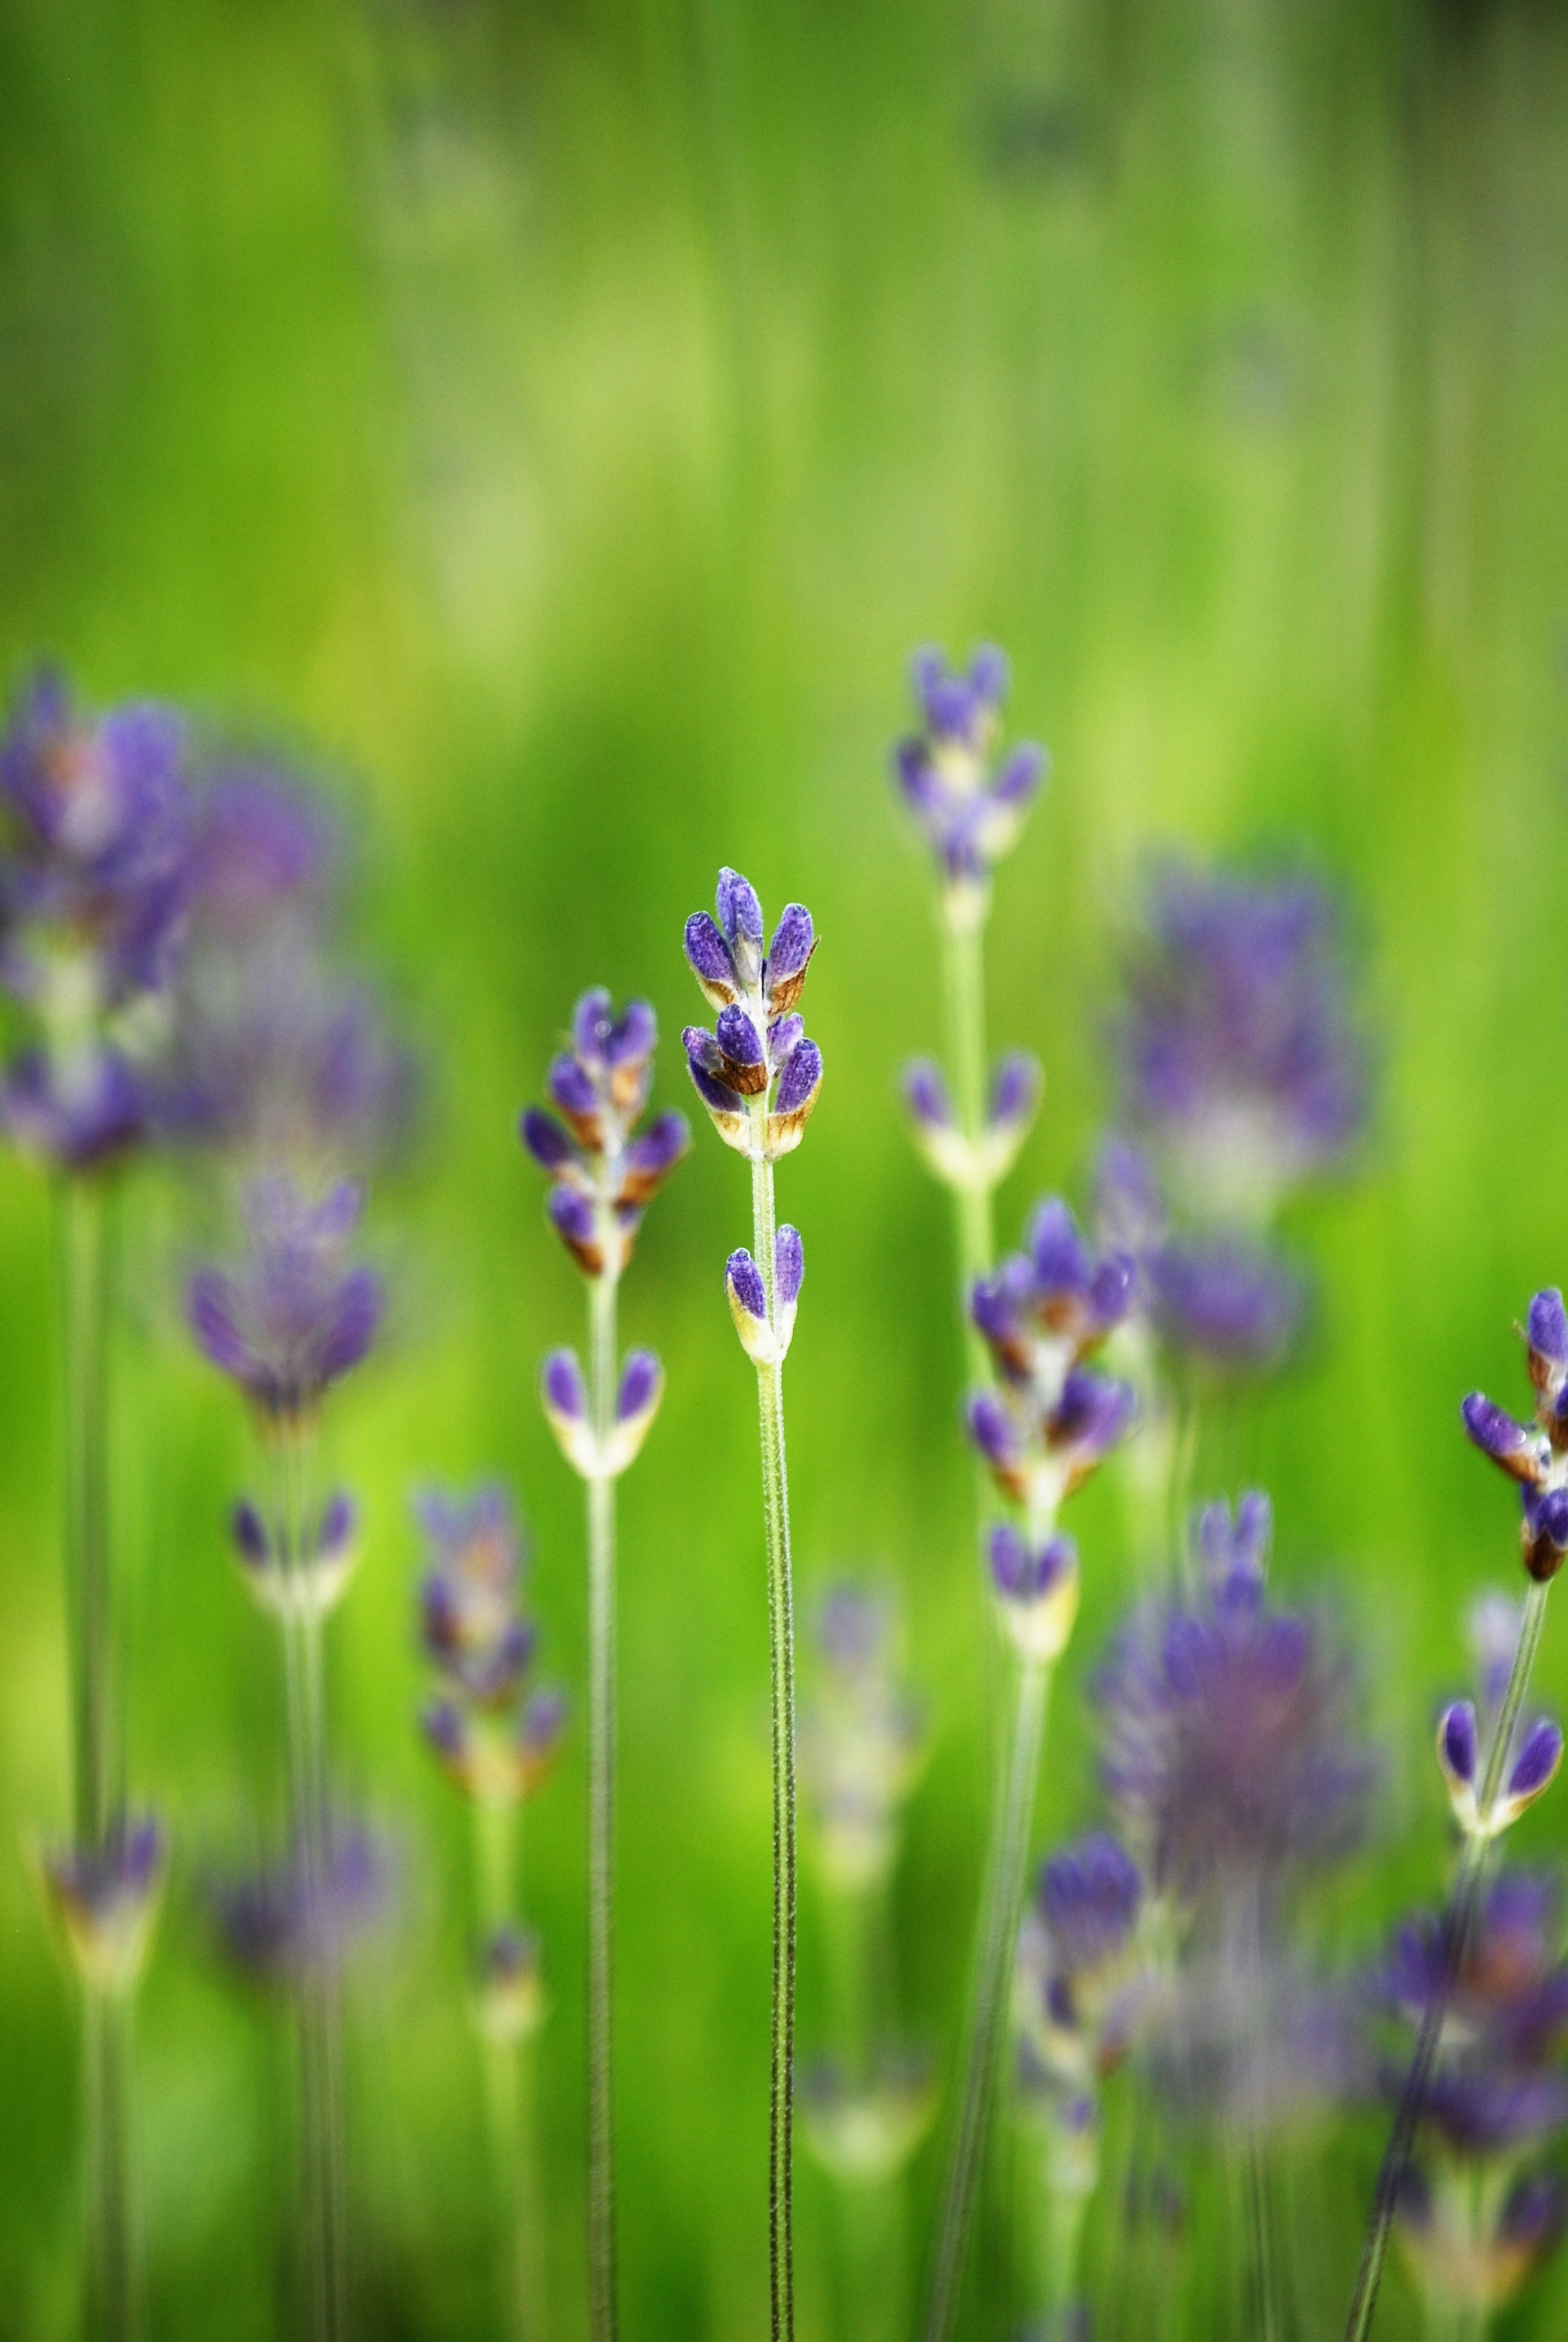
nature, grass, plant, field, meadow, prairie, flower, bloom, floral, green, herb, macro, botany, blue, flora, lavender, wildflower, grassland, macro photography, flowering plant, grass family, plant stem, land plant, english lavender, french lavender